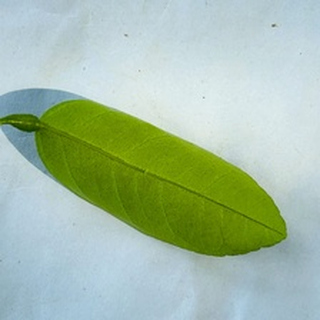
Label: healthy_lemon